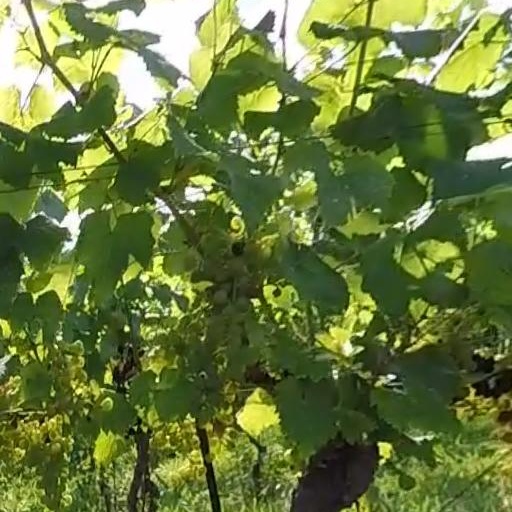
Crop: grape